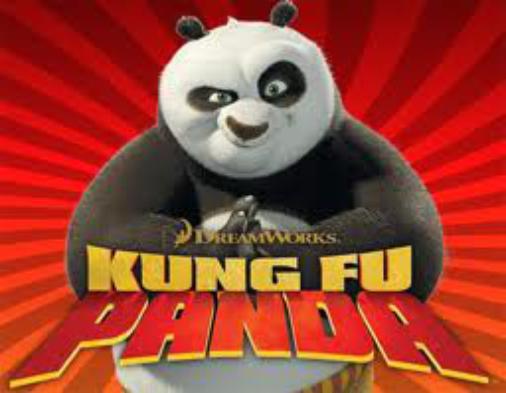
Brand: Kung Fu Panda Crunchers
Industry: Leisure